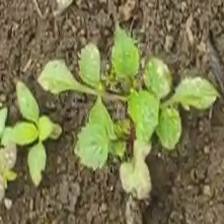
Weed species: Lamber_Quarter_plant(Chenopodium )